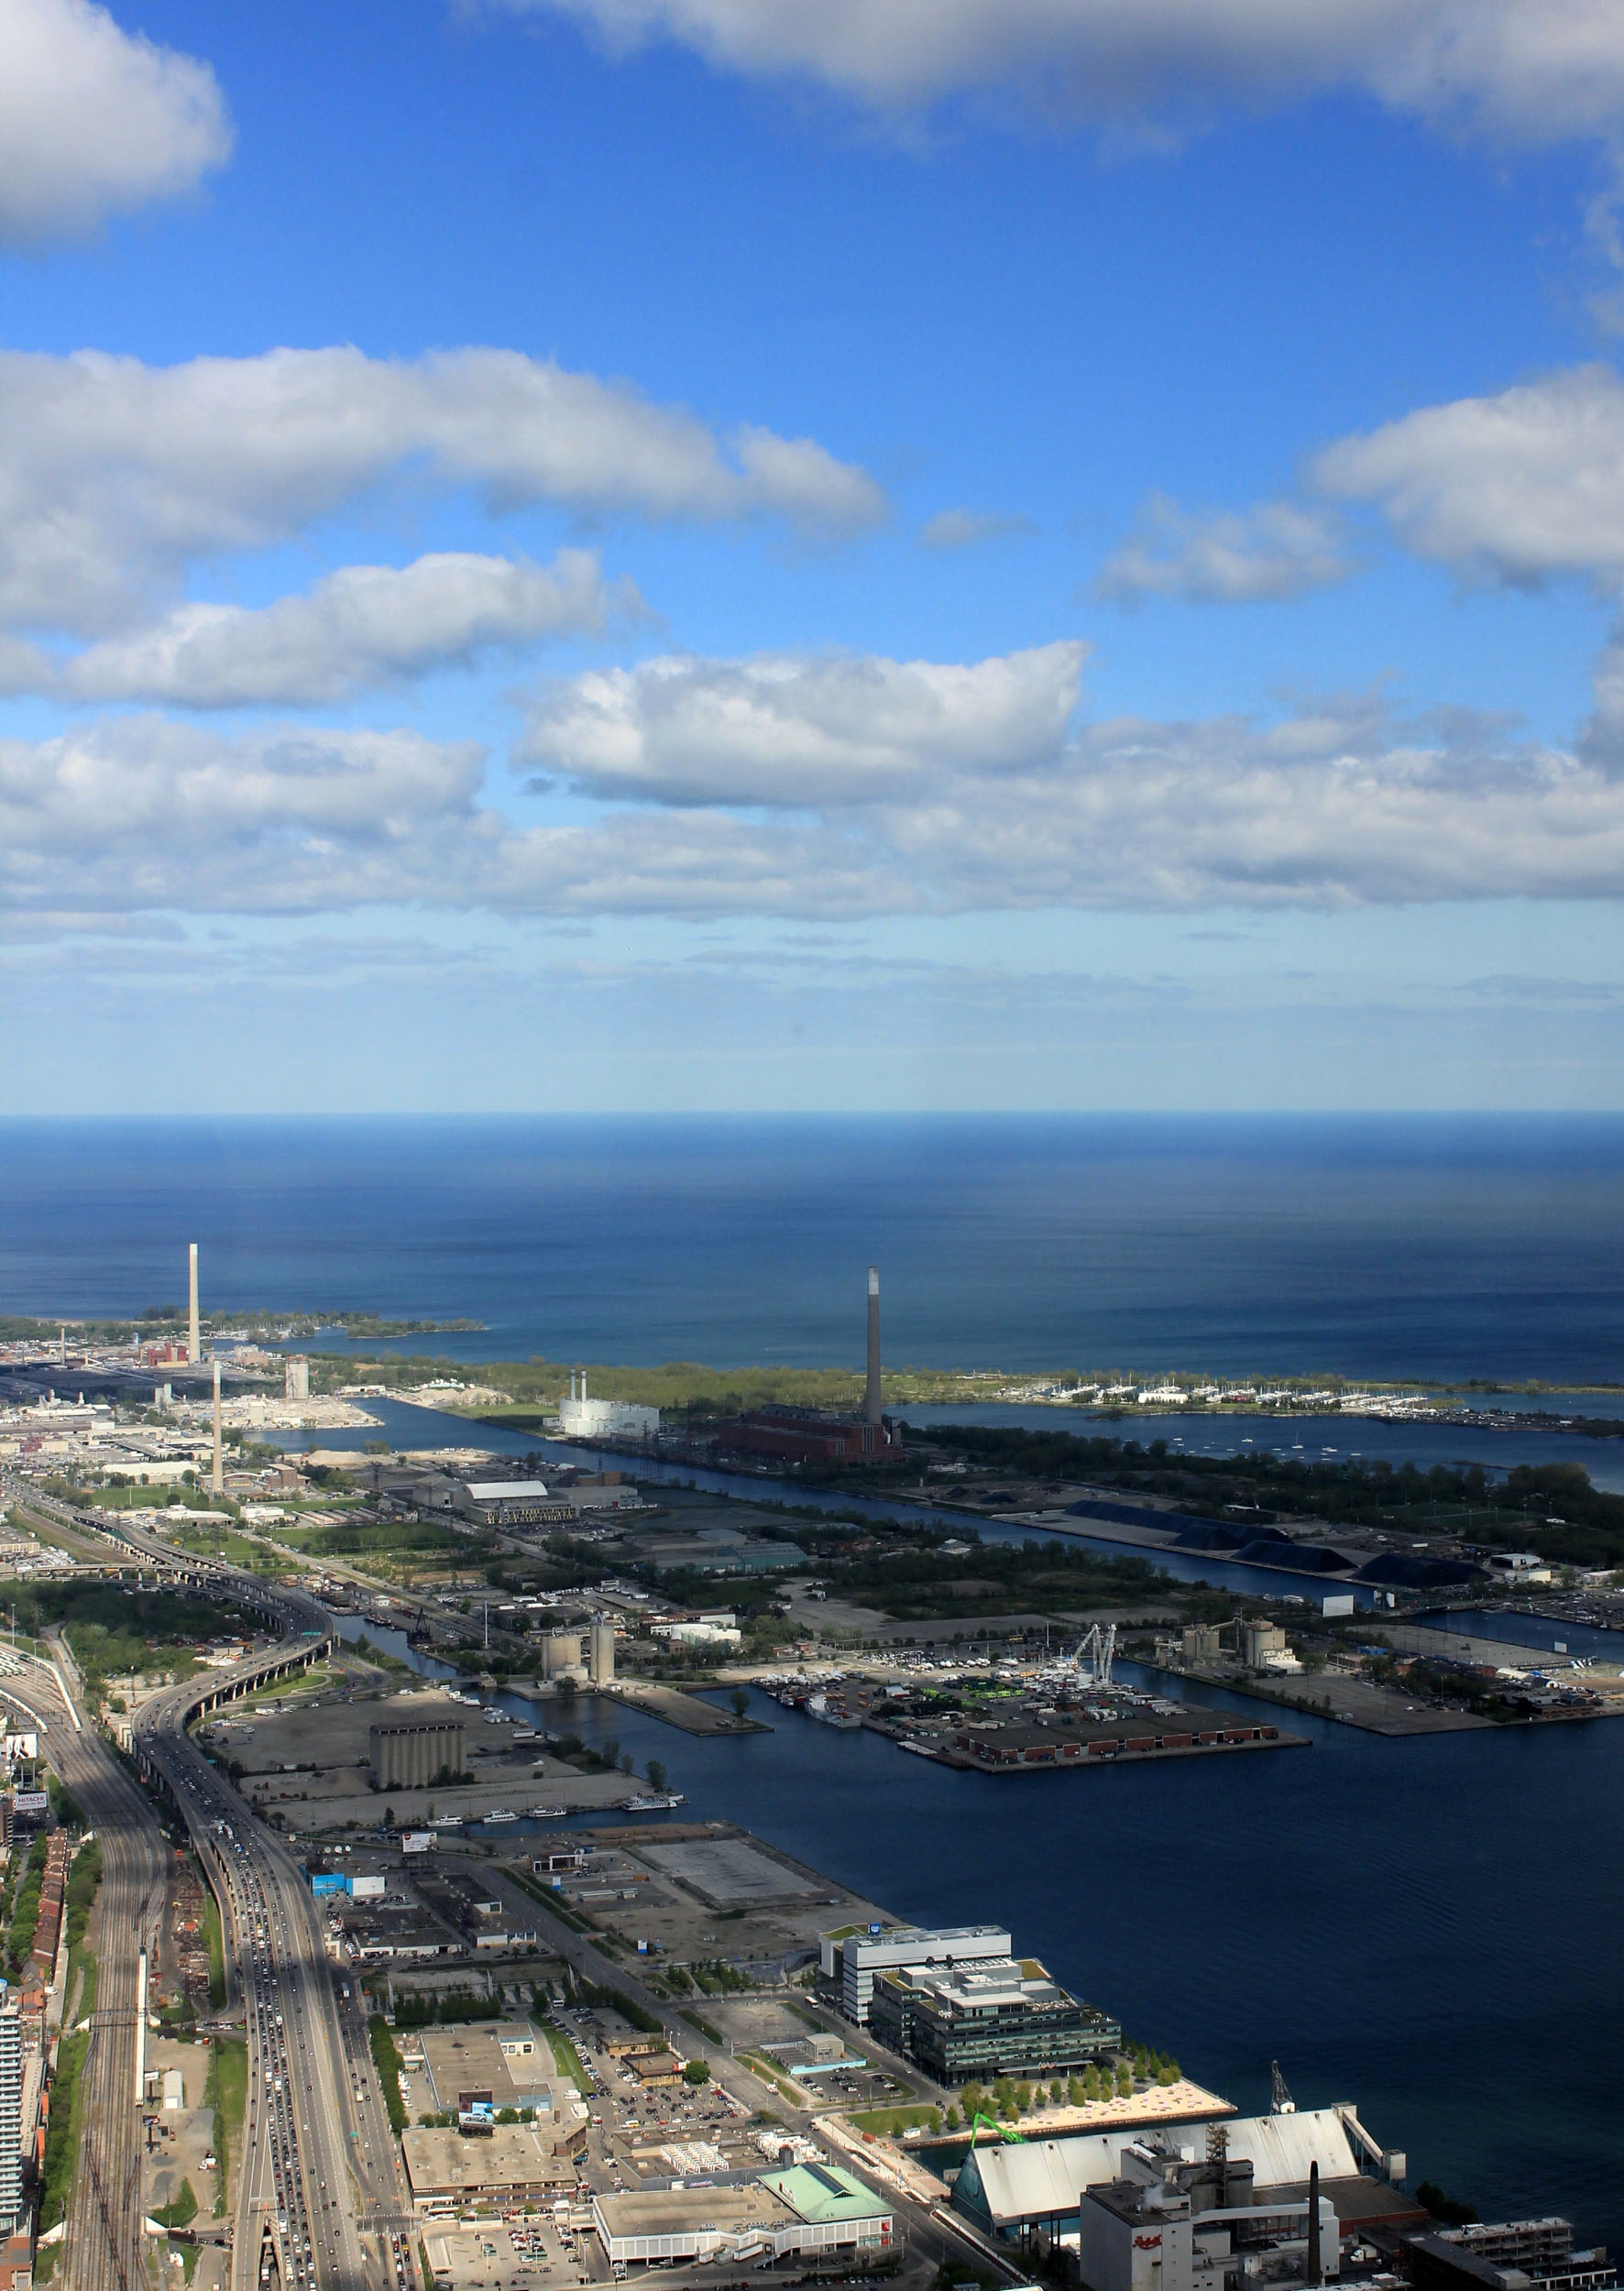
landscape, sea, coast, horizon, cloud, sky, skyline, lake, city, skyscraper, cityscape, panorama, dusk, tower, bay, harbor, marina, buildings, canada, ontario, toronto, metropole, aerial photography, urban area, geographical feature, human settlement, atmosphere of earth